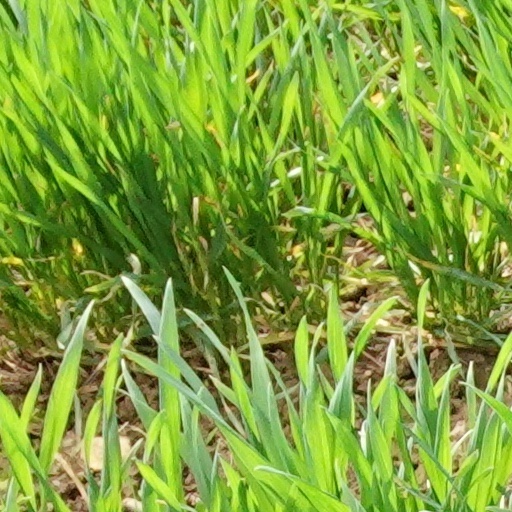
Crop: wheat